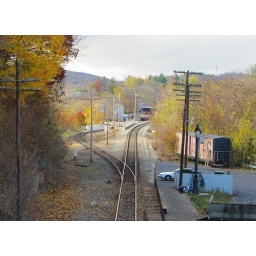
Looking west from the train station in Staunton, Virginia, taken from the bridge that crosses the tracks at the station.